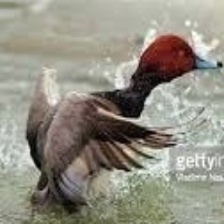
Species: CANVASBACK
Scientific name: AYTHYA VALISINERIA
ImageNet parent category: drake